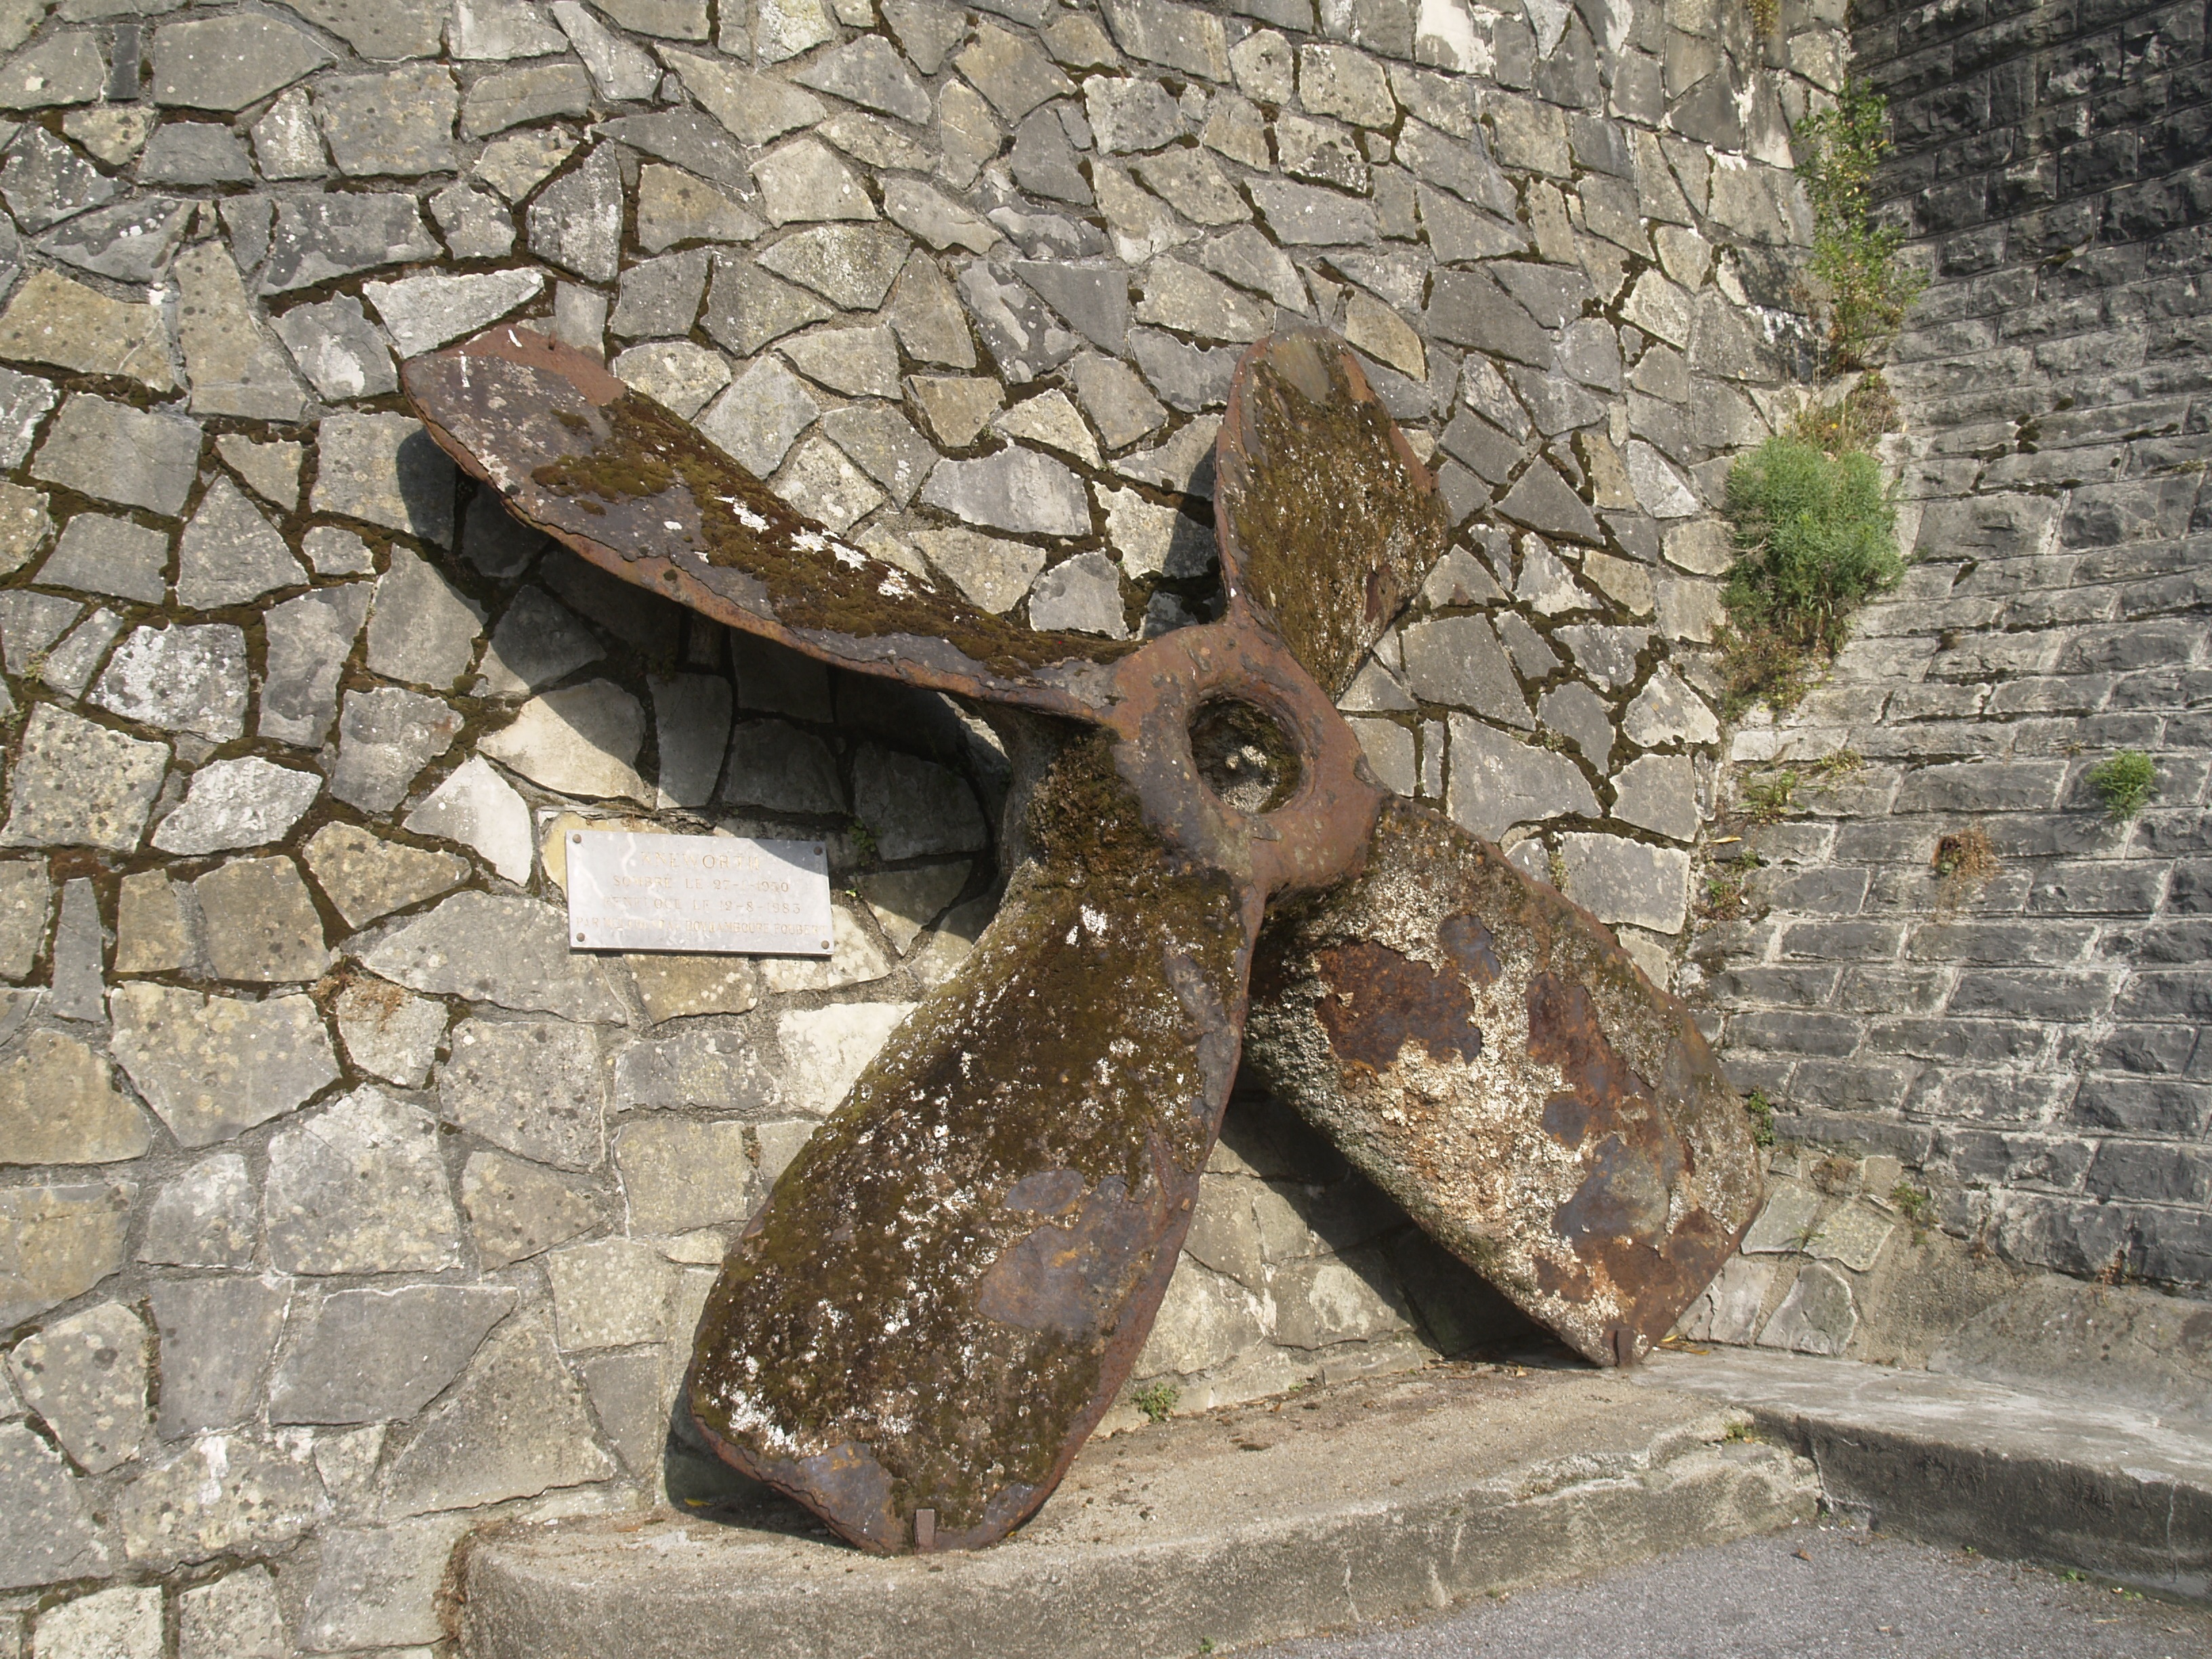
rock, wood, wall, monument, steel, statue, sculpture, art, anchor, carving, propeller, the ship, ancient history